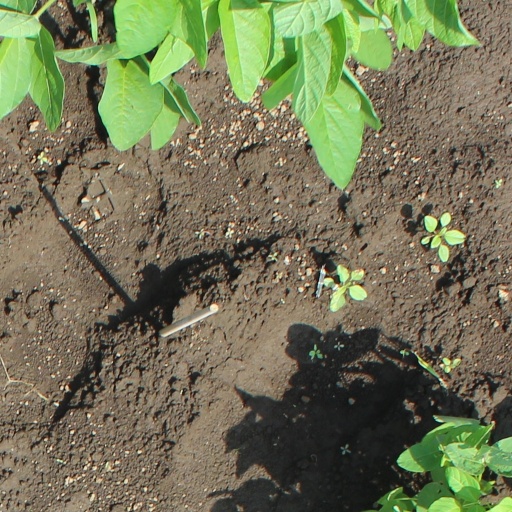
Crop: soybean